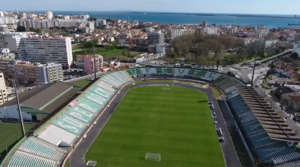
L'Estádio do Bonfim est un stade de football portugais situé dans la ville de Setúbal.